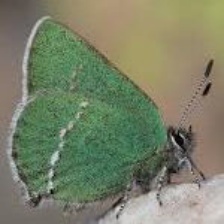
Species: GREEN HAIRSTREAK
Butterfly family (ImageNet category): lycaenid_butterfly